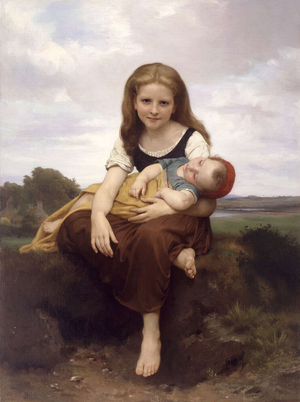
L'œuvre peinte de William Bouguereau est constitué de 828 peintures réalisées par l'artiste entre 1845 et 1905. Il est classé par ordre chronologique.
La Sœur aînée est une peinture de William Bouguereau, achevée en 1869.